WAGT (TV)

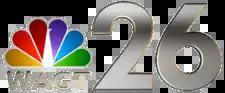
WAGT's last logo under Schurz Communications ownership and Media General's SSA/JSA.

On September 14, 2015, Schurz announced that it would sell its broadcasting assets to Gray Television, owner of WRDW-TV. Gray announced that it would merge the two stations' operations and offer WAGT's broadcast spectrum during the FCC's upcoming spectrum incentive auction. Under normal conditions, Gray would not be able to own both stations. Not only are they the four highest-rated stations in the Augusta market, but Augusta only has five full-power stations—not enough to legally permit a duopoly in any case. Gray requested a waiver of the FCC's duopoly rules to own the two stations temporarily until the completion of the auction later in 2016, but proposed to shut down WAGT entirely upon closure of the acquisition so it would not technically be operating more than one of the top four stations in the market. In January 2016, Gray filed for special temporary authority for WAGT to shut down its full-power signal so it could be replaced on the same technical facilities and UHF channel 30 by a recently acquired low-power station, WRDW-CD. Presumably, Gray planned to move NBC programming to WRDW-CD after the completion of the sale.